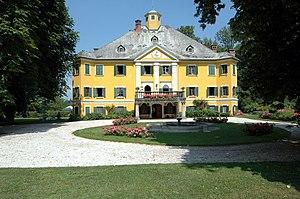
Poggersdorf est une commune autrichienne du district de Klagenfurt-Land en Carinthie au statut spécifique de « commune de marché ».